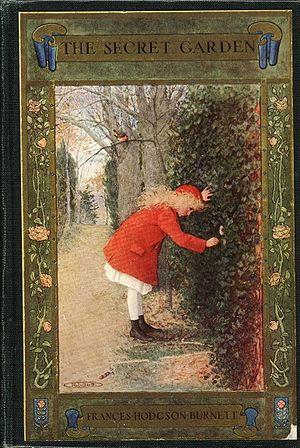
Le Jardin secret est un roman pour la jeunesse de l'écrivaine anglo-américaine Frances Hodgson Burnett, publié en 1911.